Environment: real
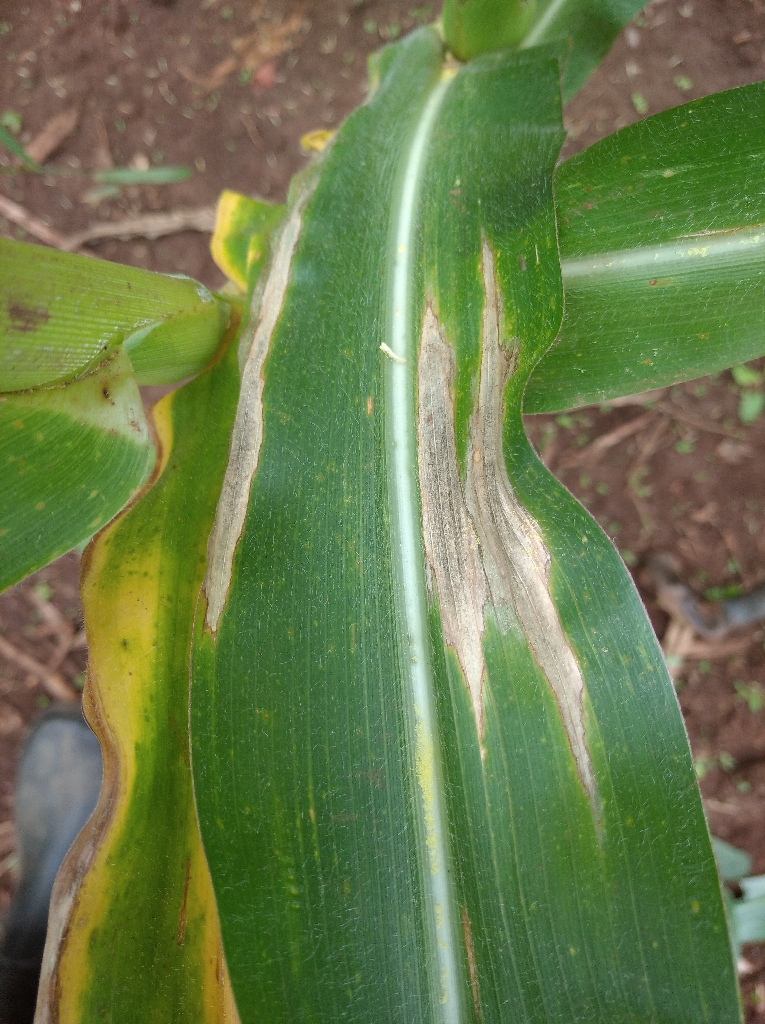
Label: northern_corn_leaf_blight